The Village Organist

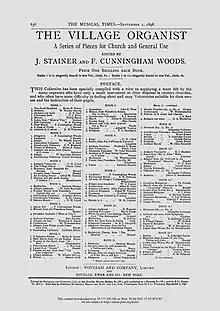
A 'highlights' contents list for 'The Village Organist' Volumes 1-16

"The Musical Times" of 1 March 1897 advertised the first six volumes of a new series of organ music, also called "The Village Organist" and also published by Novello. The editors were John Stainer and F. Cunnigham Woods, who noted that they "have eneavoured to bring together a collection of pieces ... simple, without being uninteresting and effective where the instrumental resources are limited". Each volume was priced at one shilling.